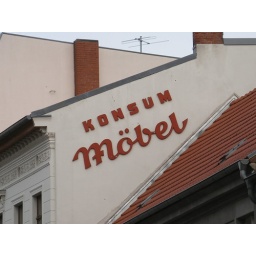
Konsum was the main department store in the DDR. A preserved sign painted on the wall of a shop.